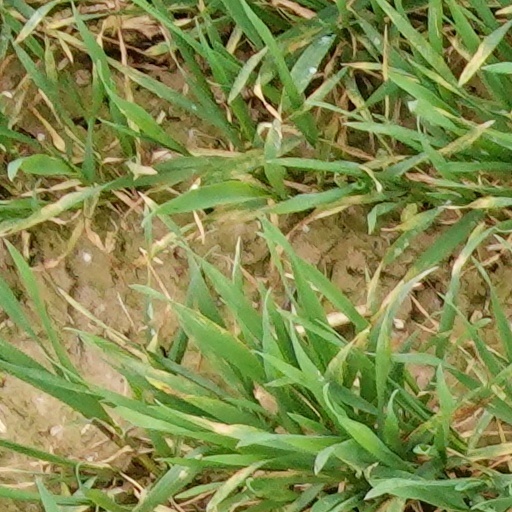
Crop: wheat